Saint-Martin-des-Champs, Seine-et-Marne

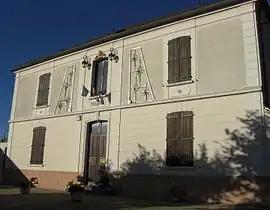
The town hall in Saint-Martin-des-Champs

Saint-Martin-des-Champs is a commune in the Seine-et-Marne department in the Île-de-France region in north-central France.